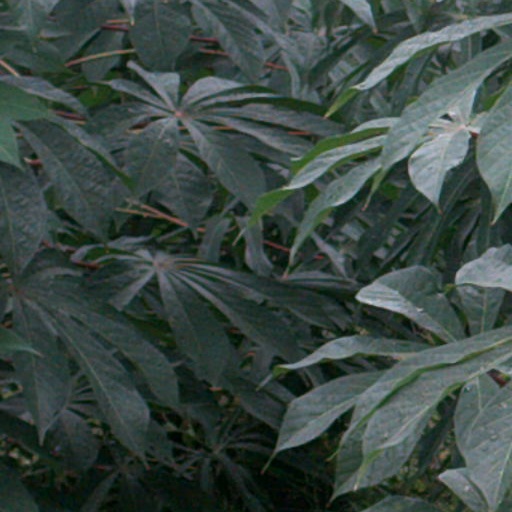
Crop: cassava